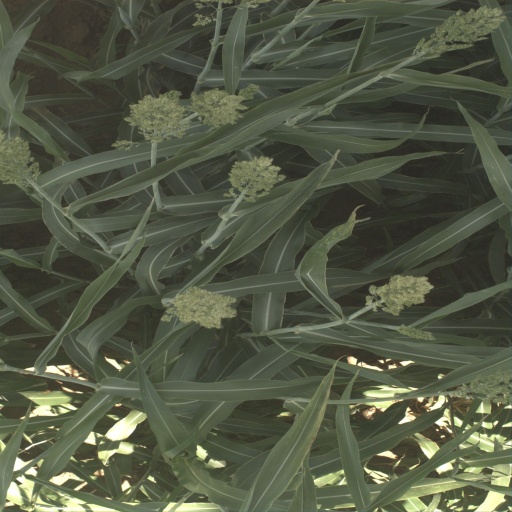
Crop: sorghum